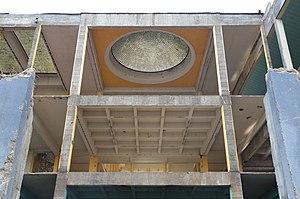
Charleroi (Belgique) - Palais des expositions. Transformation du bâtiment. Travaux de déconstruction vus depuis la rue de l'Ancre.
Charleroi District Créatif, est un projet d’envergure de requalification urbaine du Nord-Ouest du Centre-Ville de Charleroi, initié par la Ville de Charleroi et Charleroi Bouwmeester. Grâce à l’enveloppe de 142 millions d’euros obtenu dans le cadre de la programmation des fonds Feder 2014-2020, la Ville Haute va bénéficier d’une réelle revitalisation.